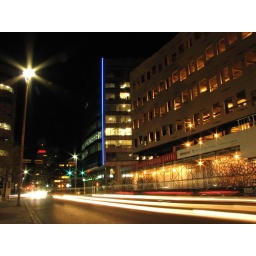
8th street in downtown Calgary. The new downtown University of Calgary building under conmstruction (right)